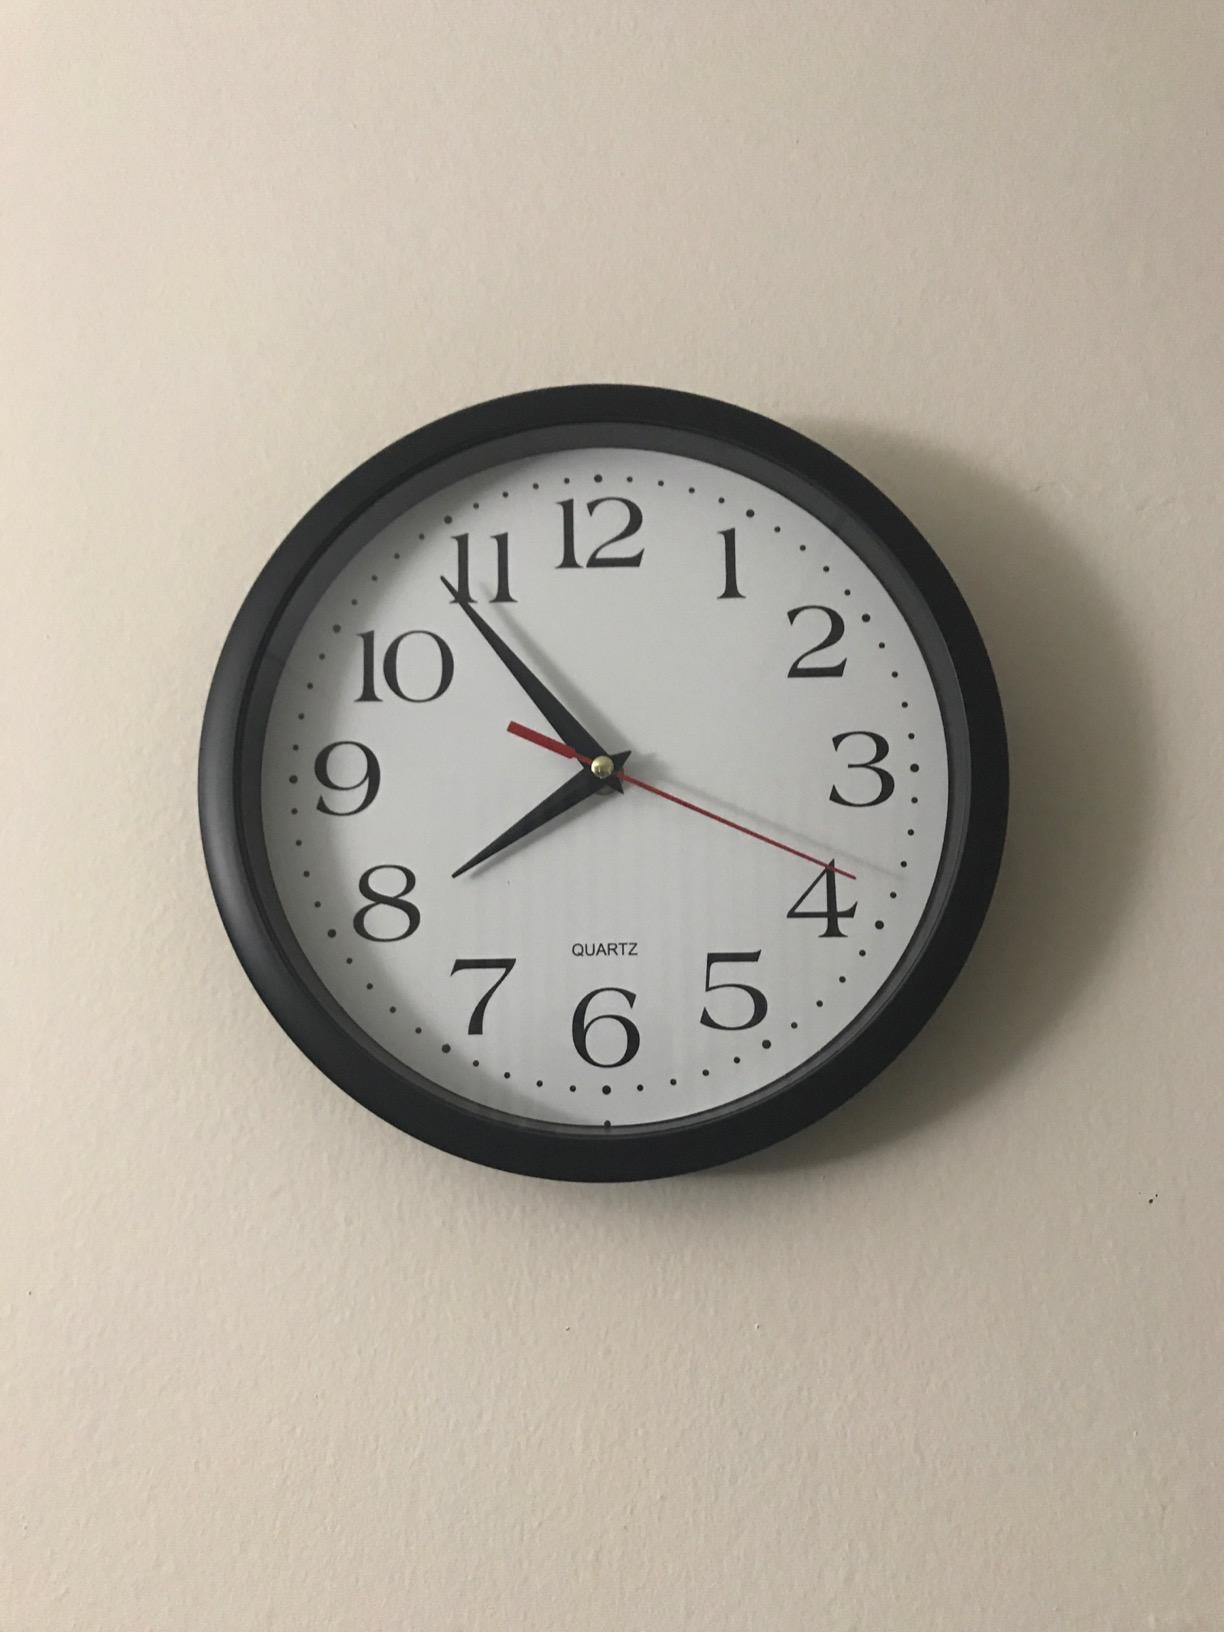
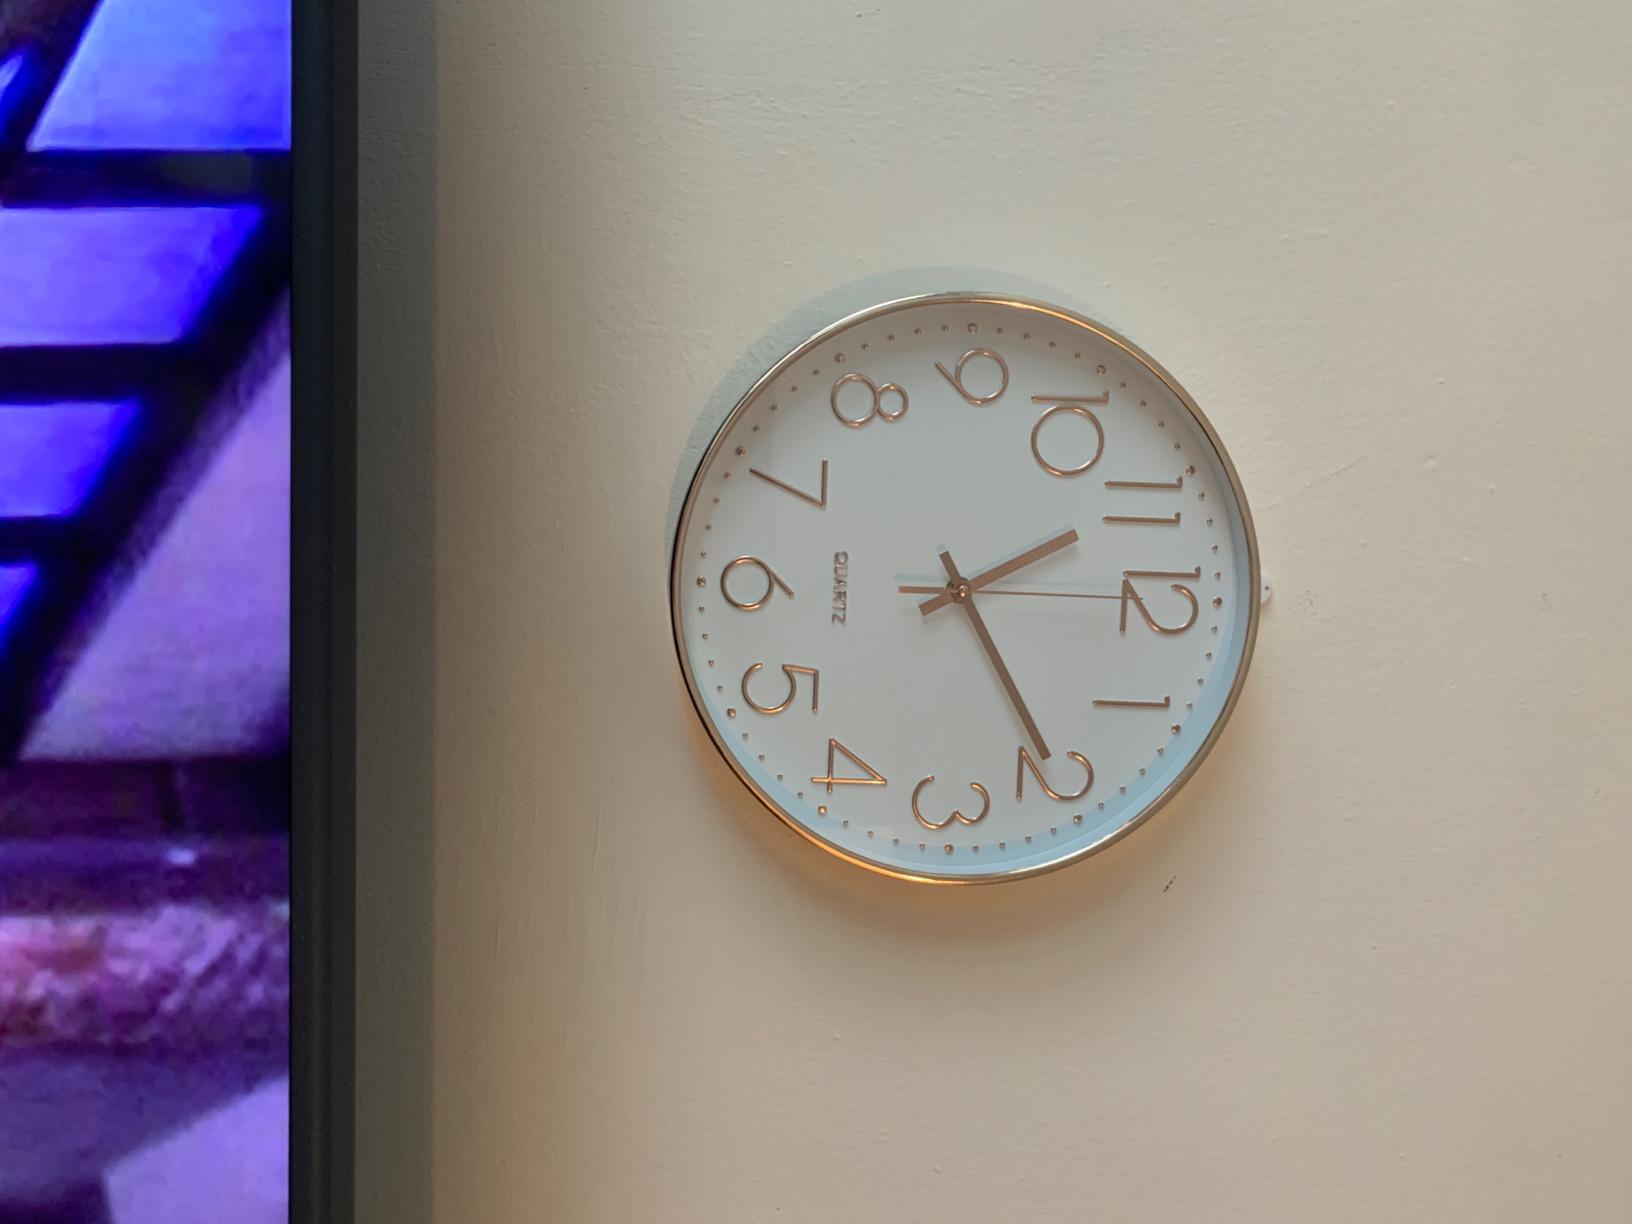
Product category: clock
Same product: no